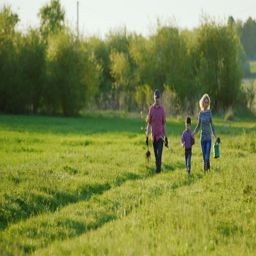
a couple of farmers are walking along a picturesque rural road .